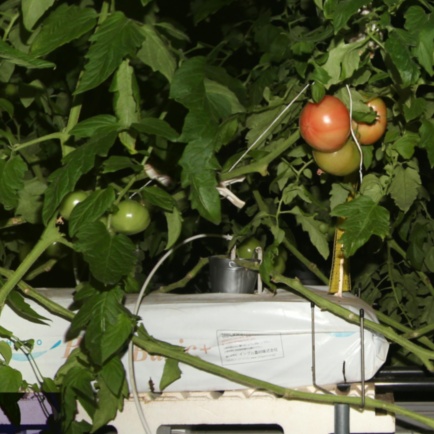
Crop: tomato